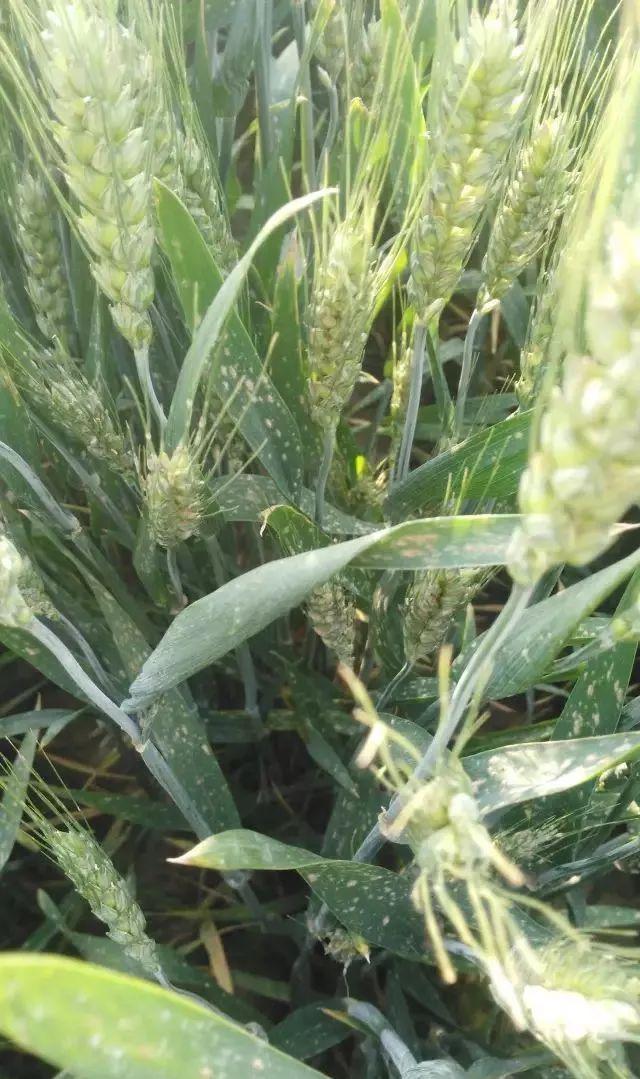
Plant: Wheat
Disease: wheat powdery mildew